Madame la Presidente

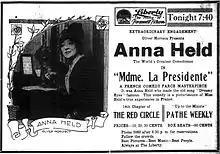
Newspaper advertisement

Madame la Presidente is a surviving 1916 American silent comedy film produced by Oliver Morosco and directed by Frank Lloyd. It was distributed by Paramount Pictures and stars Broadway legend and musical comedy star Anna Held in what would be her final and only feature-length film. The film is based on a play, "Madame Presidente", that starred Fannie Ward on Broadway.